Henry Bradford Endicott

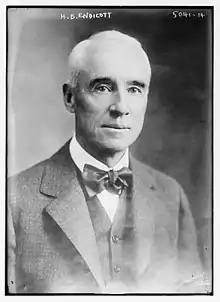
Henry Bradford Endicott

Henry Bradford Endicott (September 11, 1853 – February 12, 1920) was the founder of the Endicott Johnson Corporation as well as the builder of the Endicott Estate, in Dedham, Massachusetts. During World War I he served in numerous public capacities, including as a labor strike negotiator and as director of the Massachusetts Committee on Public Safety.